Rachel Mohlin

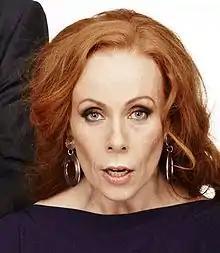

Rachel Maria Elisabeth Mohlin (born 29 May 1973) is a Swedish actress and impressionist. She is best known for her impressions of politicians and celebrities on Sveriges Radio's show "Public Service", and as an actress in both comedic and drama roles. On television, she is perhaps best known for her role in the comedy series "Kvarteret Skatan" at SVT.